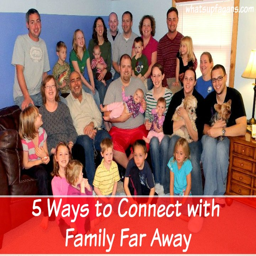
these are really simple ways to connect with family far away .